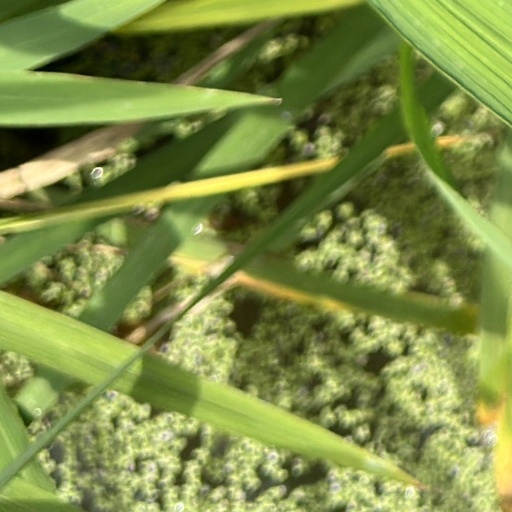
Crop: rice